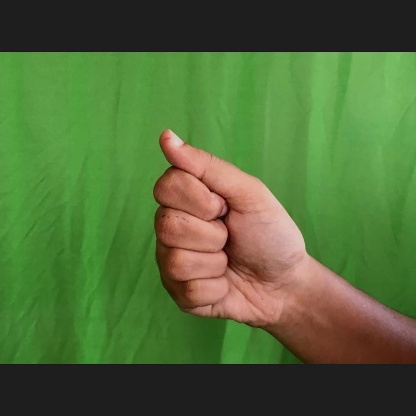
Mudra: Mushti